Justinian I

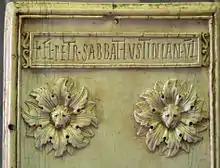
Consular diptych displaying Justinian's full name (Constantinople 521)

This new-found unity between East and West did not, however, solve the ongoing disputes in the east. Justinian's policies switched between attempts to force Miaphysites to accept the Chalcedonian creed by persecuting their bishops and monks – thereby embittering their sympathizers in Egypt and other provinces – and attempts at a compromise that would win over the Miaphysites without surrendering the Chalcedonian faith. Such an approach was supported by the Empress Theodora, who favoured the Miaphysites unreservedly. In the condemnation of the "Three Chapters", three theologians that had opposed Miaphysitism before and after the Council of Chalcedon, Justinian tried to win over the opposition. At the Fifth Ecumenical Council, most of the Eastern church yielded to the Emperor's demands, and Pope Vigilius, who was forcibly brought to Constantinople and besieged at a chapel, finally also gave his assent. However, the condemnation was received unfavourably in the west, where it led to new (albeit temporal) schism, and failed to reach its goal in the east, as the Miaphysites remained unsatisfied – all the more bitter for him because during his last years he took an even greater interest in theological matters.